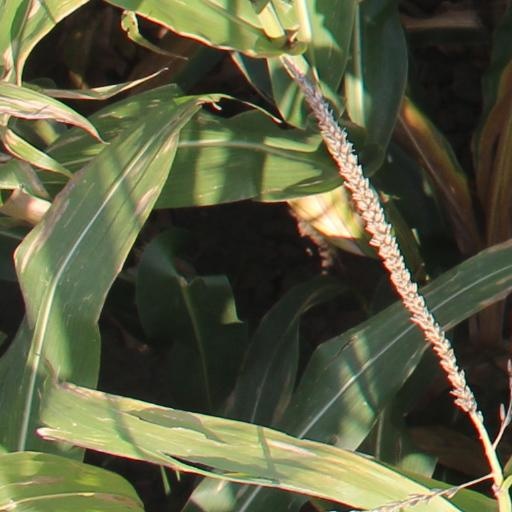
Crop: maize; corn